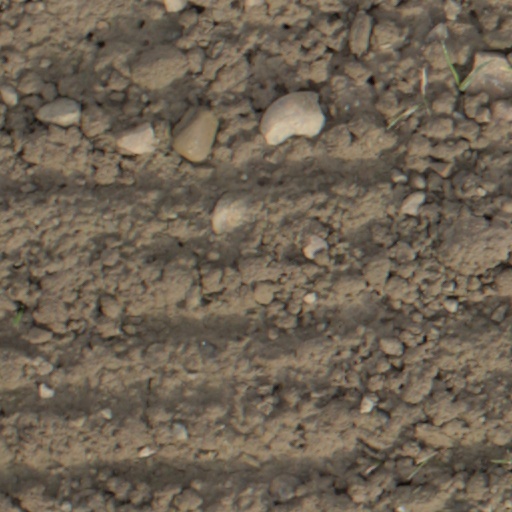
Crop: wheat